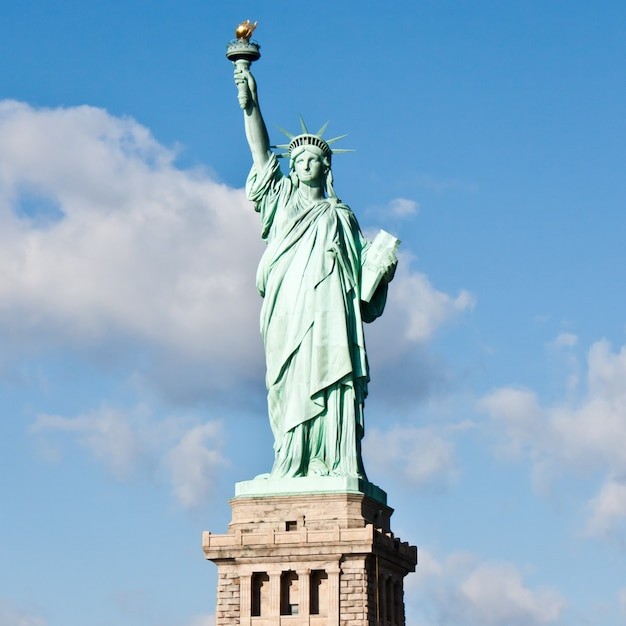
Landmark: Statue of Liberty